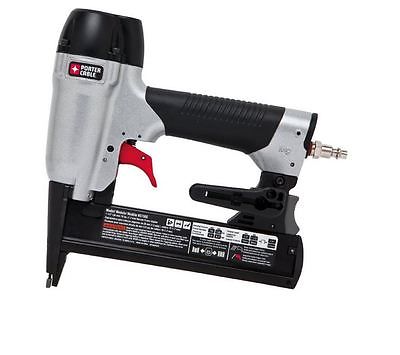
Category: stapler